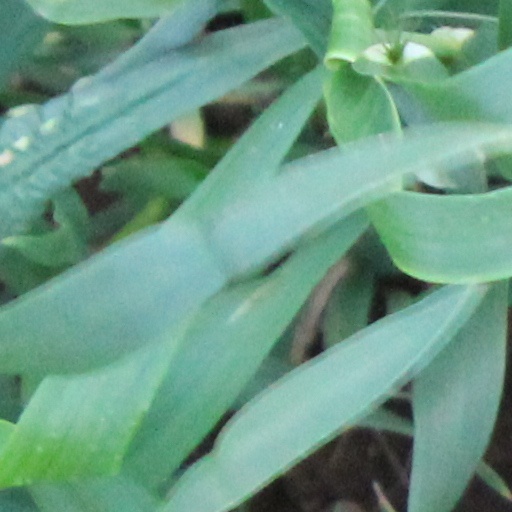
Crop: wheat